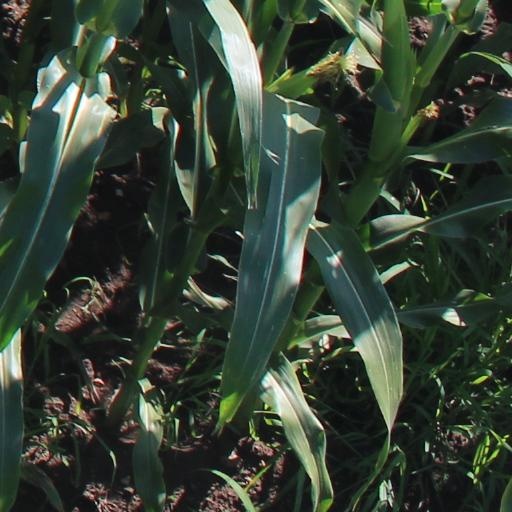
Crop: maize; corn